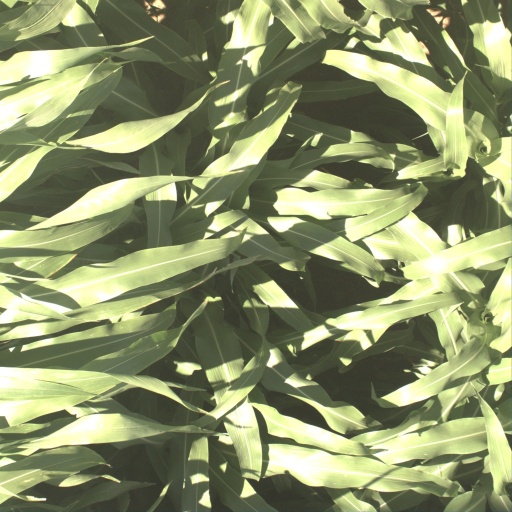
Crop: sorghum